Church and Convent of Santa Cruz

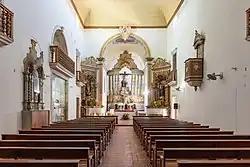
View of chapel interior

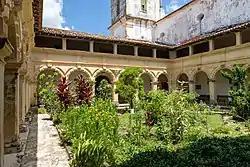
View of cloister

The Church and Convent of Santa Cruz is sprawling two-story structure built around a cloister. The structure covers on a plot of land. It occupies the entire north side of São Francisco Square. The façade has three horizontal levels: an arcade with church portals at ground level, a choir level above, and a Baroque-style pediment at top. It is flanked by a three-story bell tower at right.